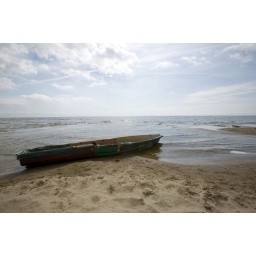
A boat sits by the shore of lake Peipsi in eastern Estonia on August 2, 2008.